USS Saratoga (CV-60)

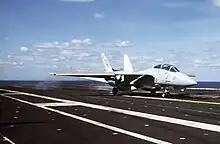
An F-14A of Fighter Squadron VF-74 catches the wire aboard "Saratoga" during the ship's 1985–86 Mediterranean cruise.

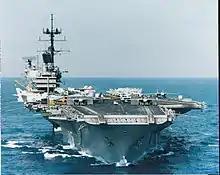
"Saratoga" underway in the Mediterranean in 1985. Three F-14 Tomcats are lined up on the catapults, ready to launch.

"The Saratoga" departed the Mayport Basin yet again for her 17th Mediterranean deployment on 2 April 1984.